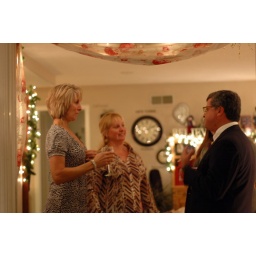
anita and her home working the guests in her huge sliding glass door entrance